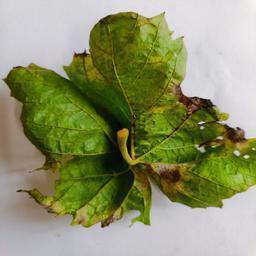
Label: Downy Mildew